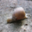
Label: snail